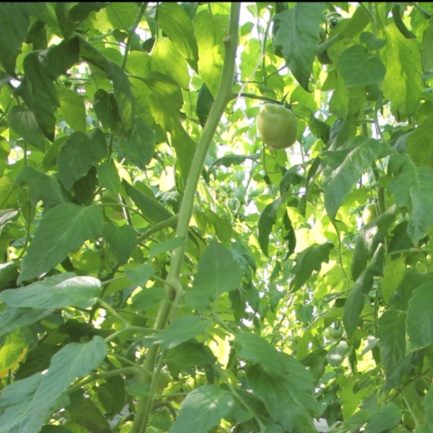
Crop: tomato